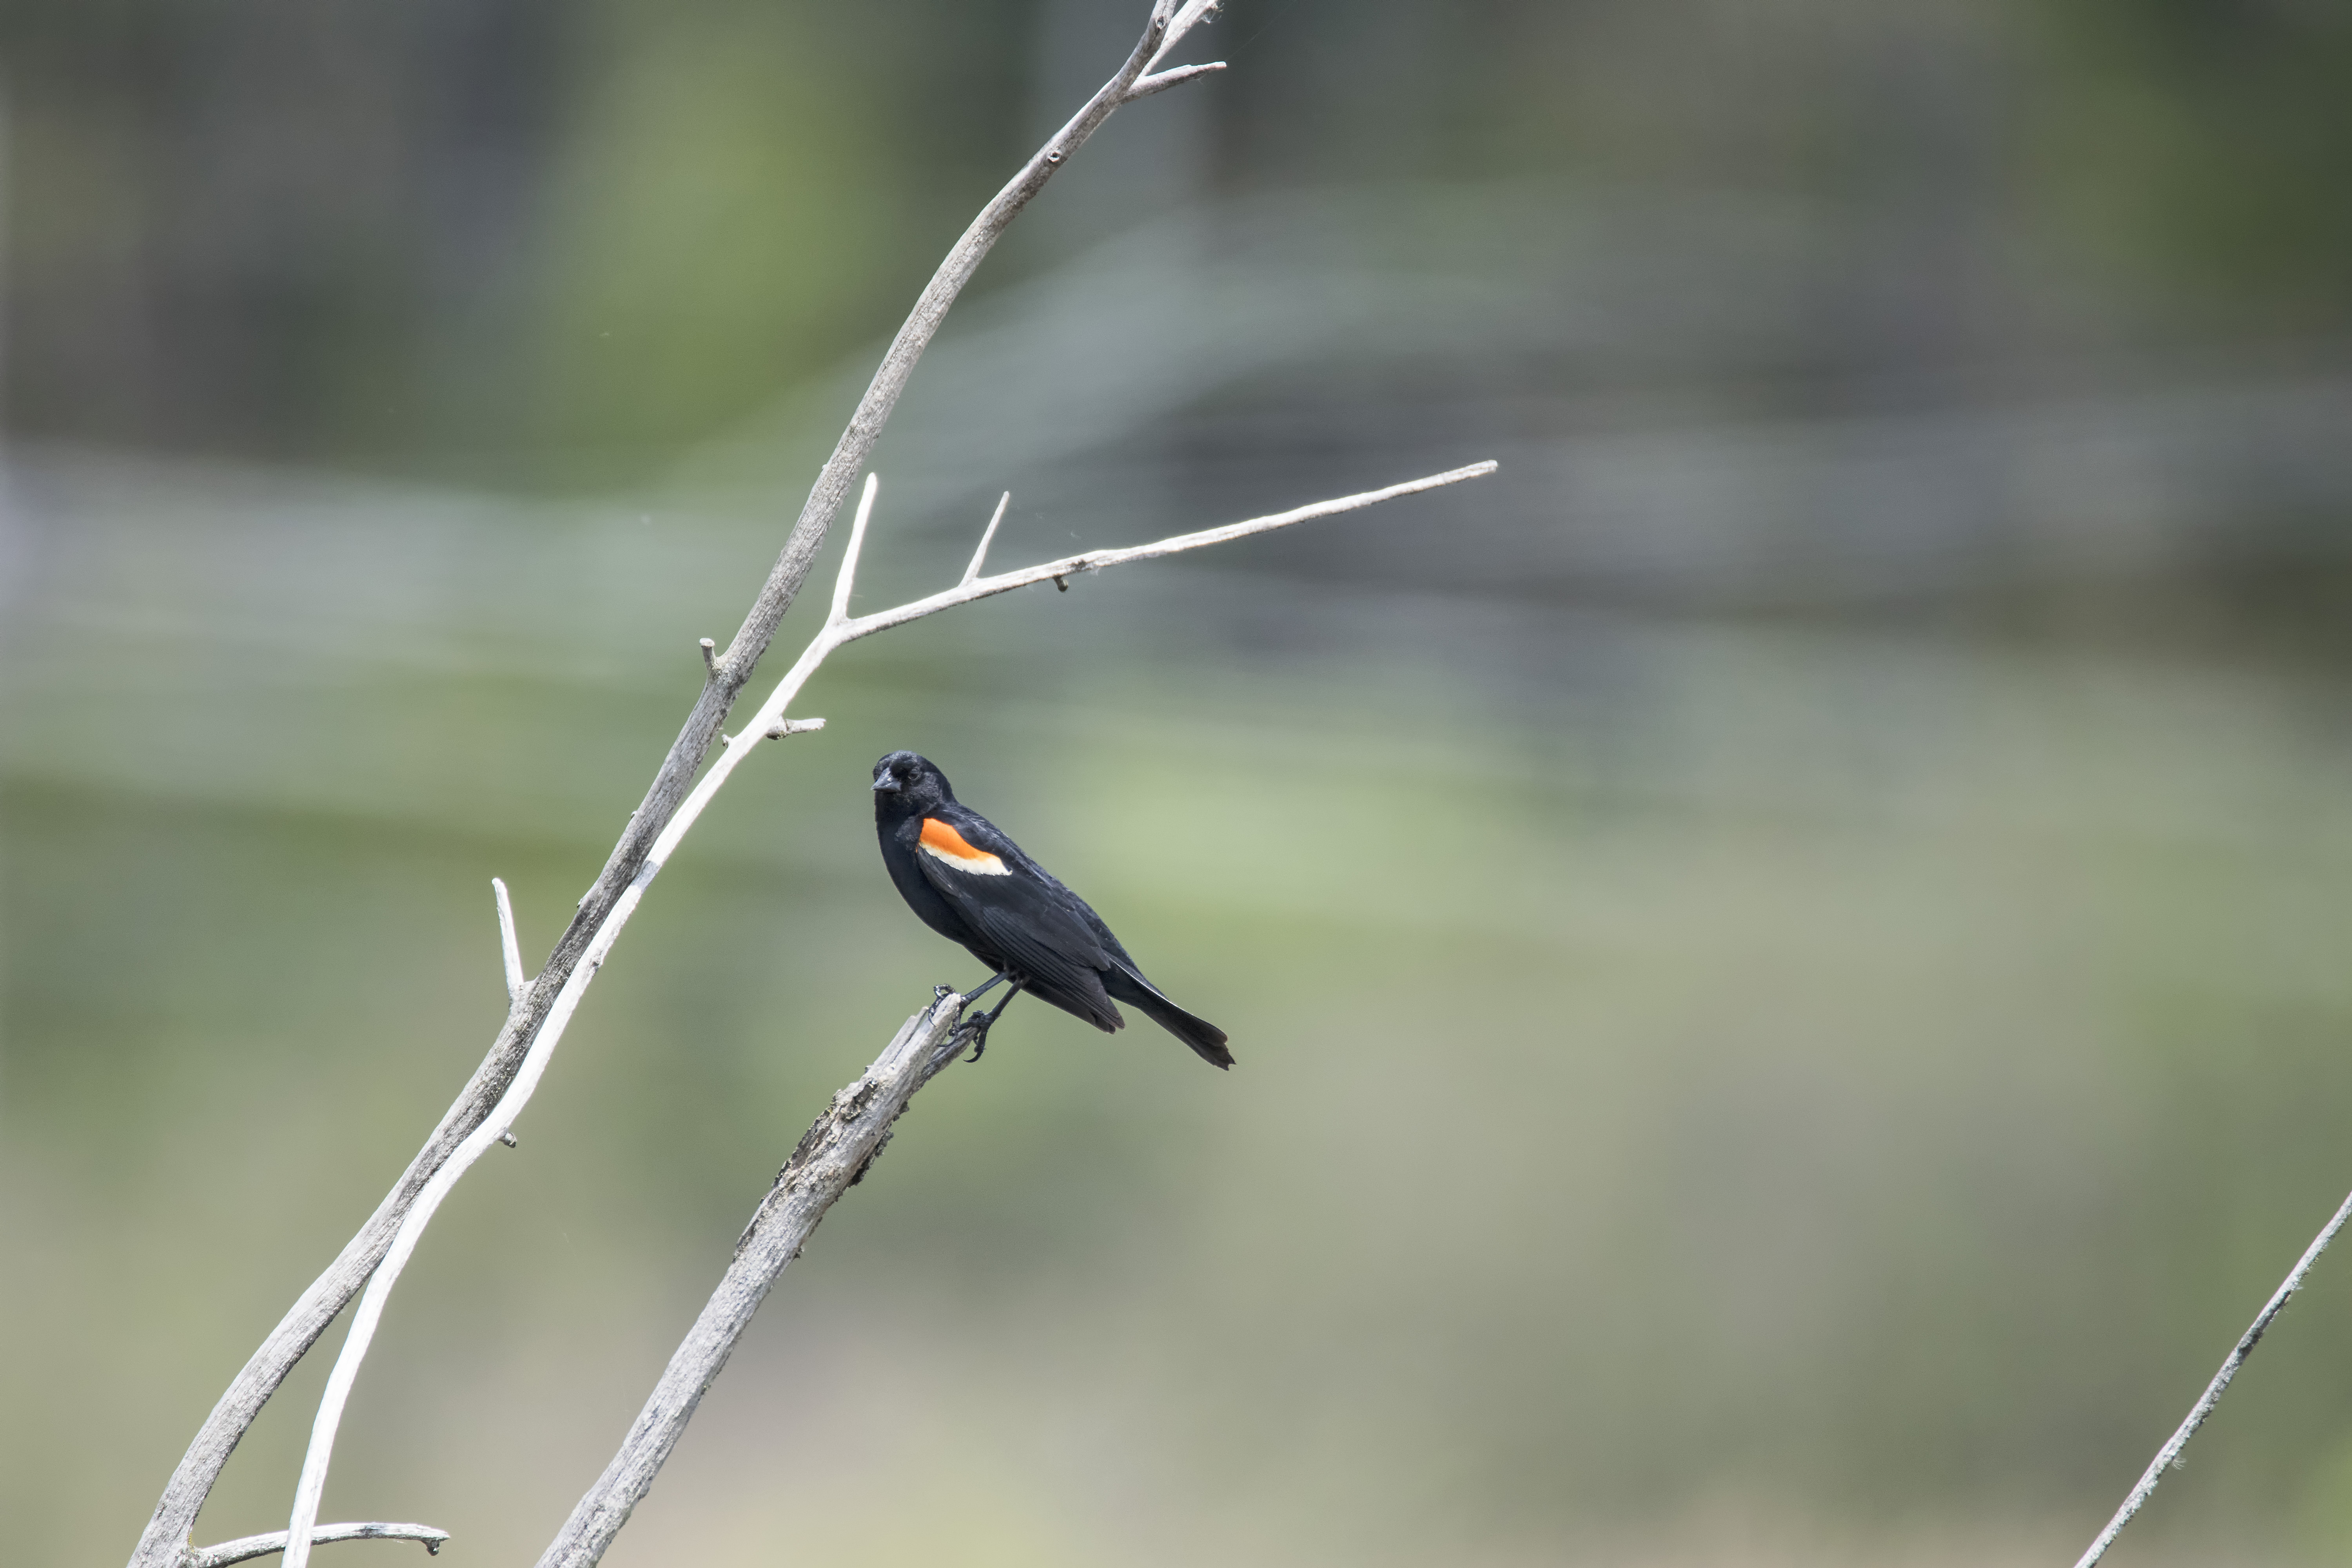
nature, branch, bird, wing, wildlife, red, beak, winged, fauna, canada, a, vertebrate, quebec, blackbird, sherbrooke, oiseau, carouge, paulettes, perching bird